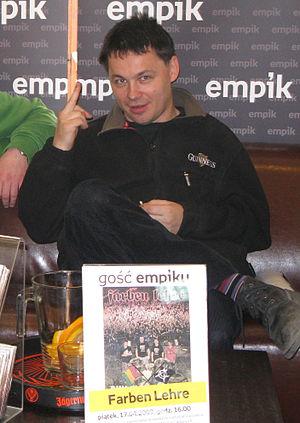
Wojciech Wojda est un chanteur polonais. Il est fondateur et chanteur principal du groupe punk Farben Lehre. En 2004, il est devenu promoteur du Punky Reggae Live.